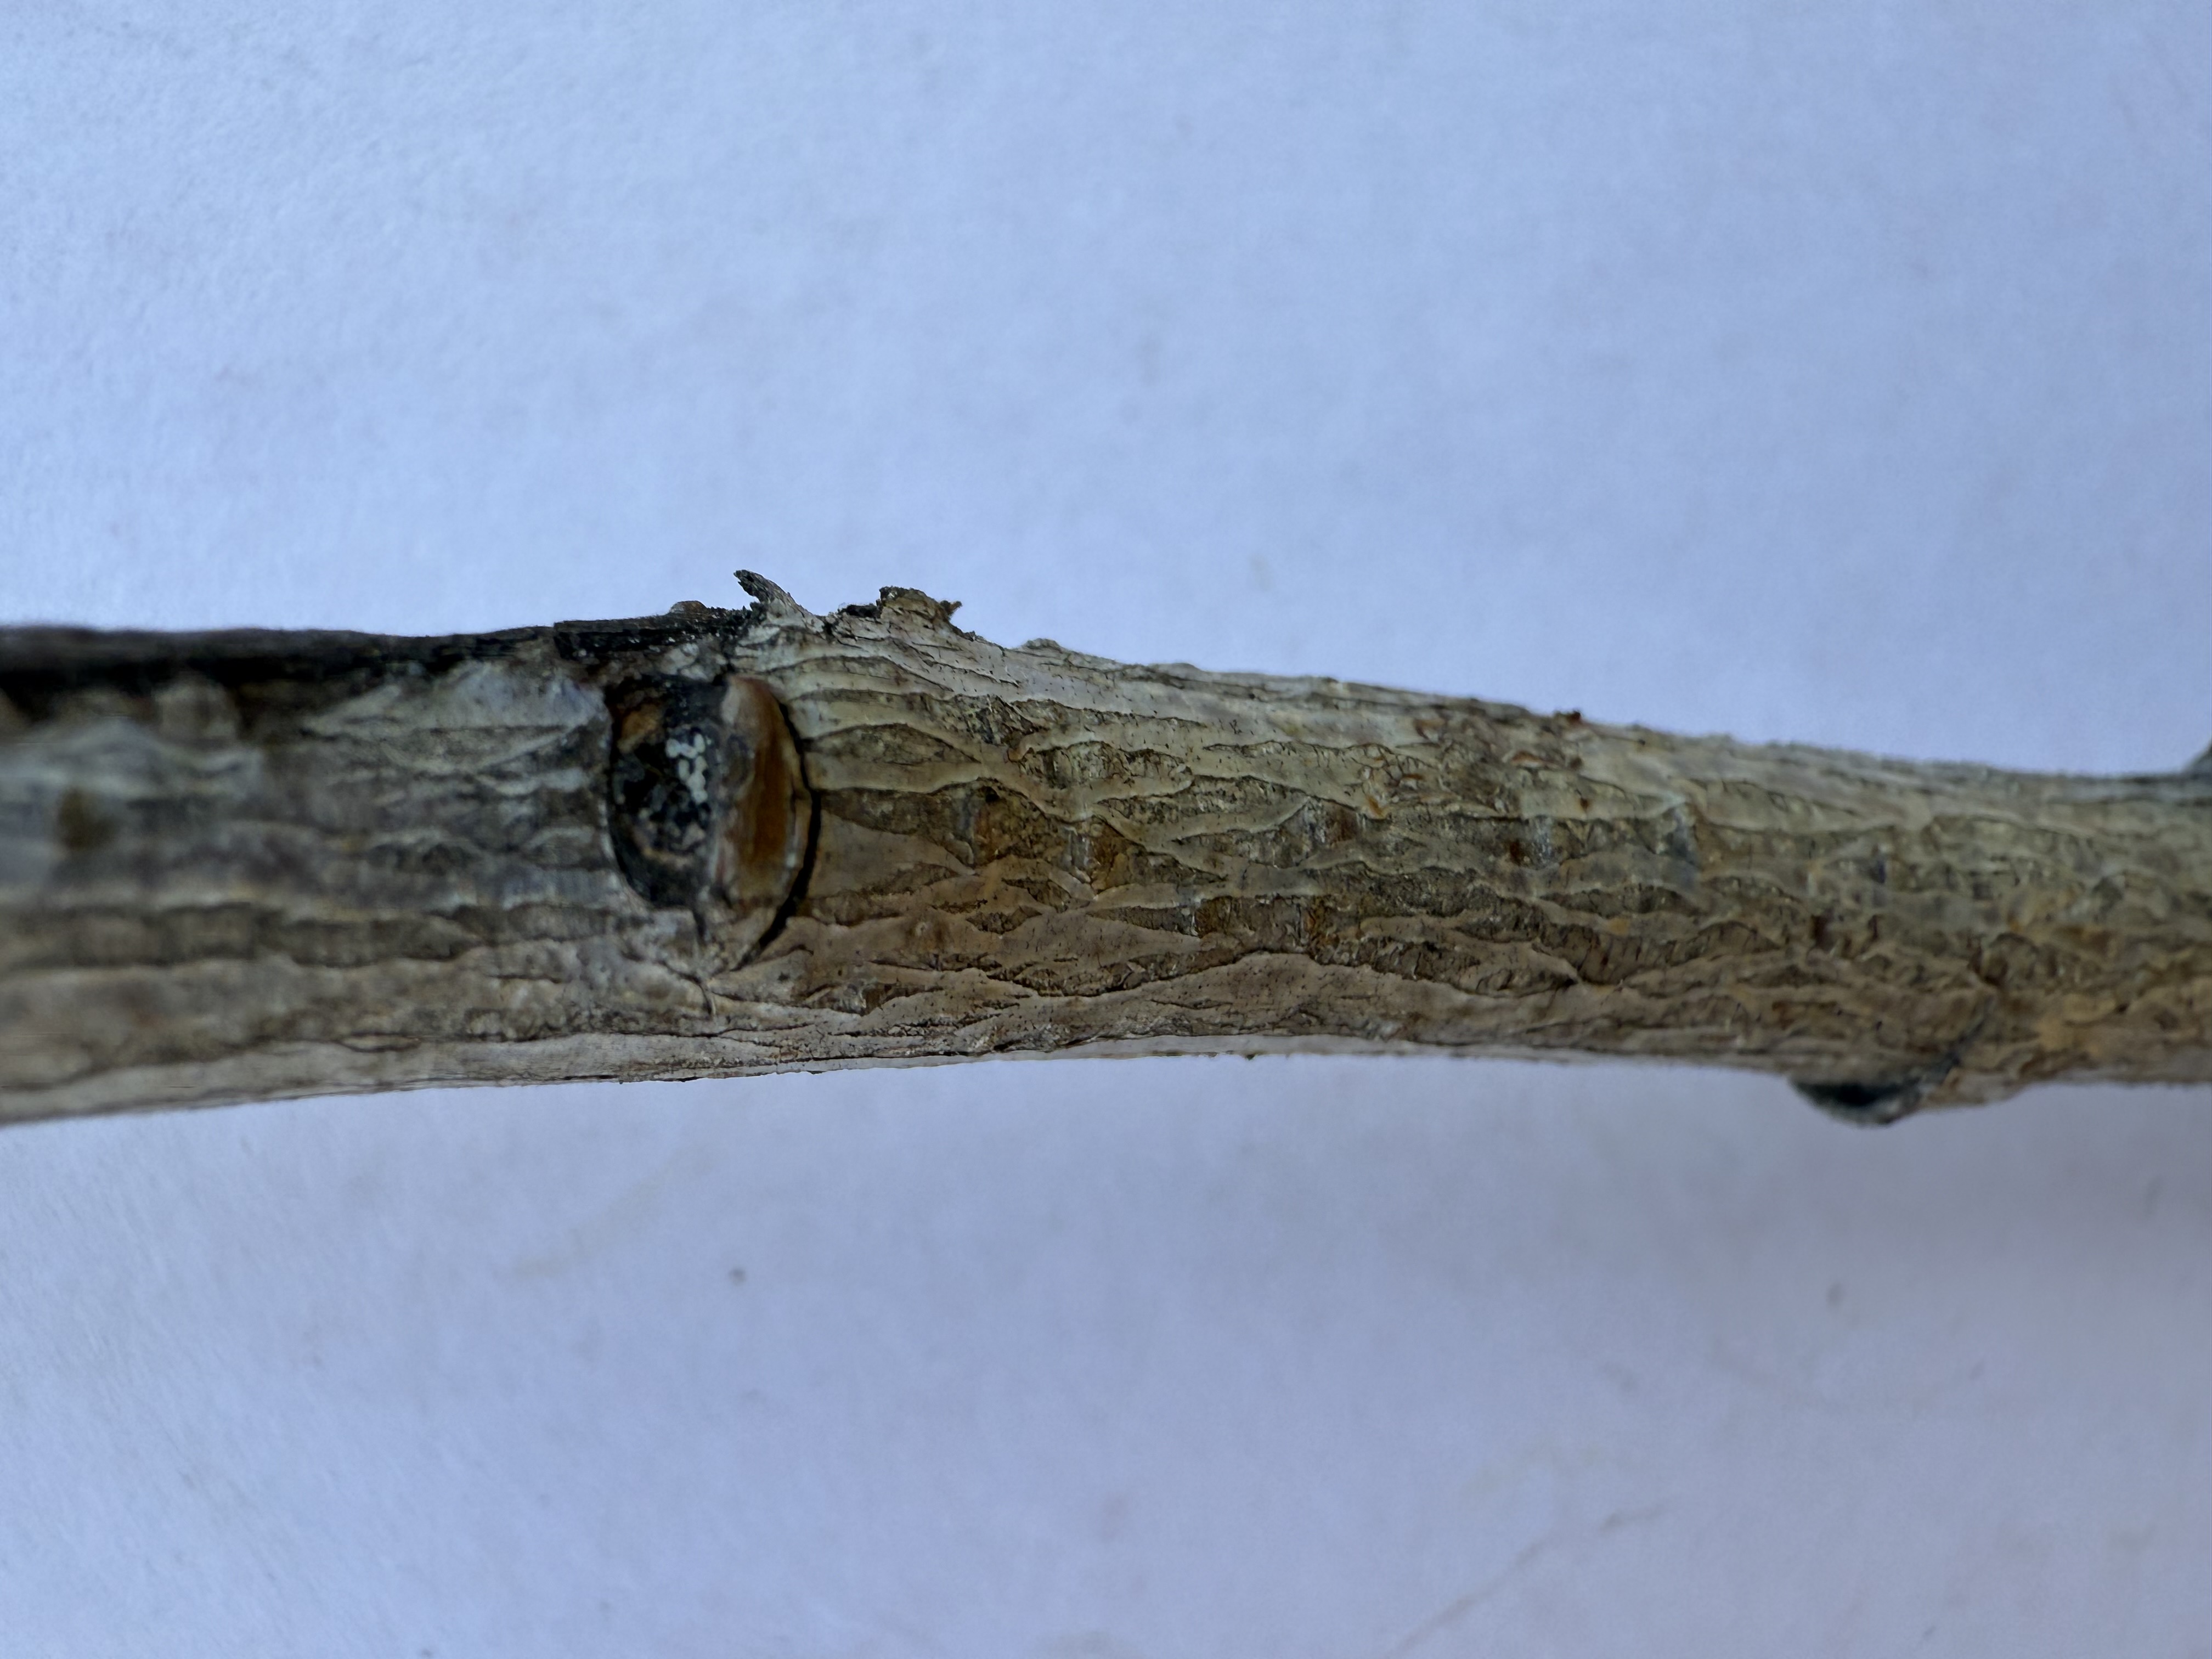
Variety: Hale Peach